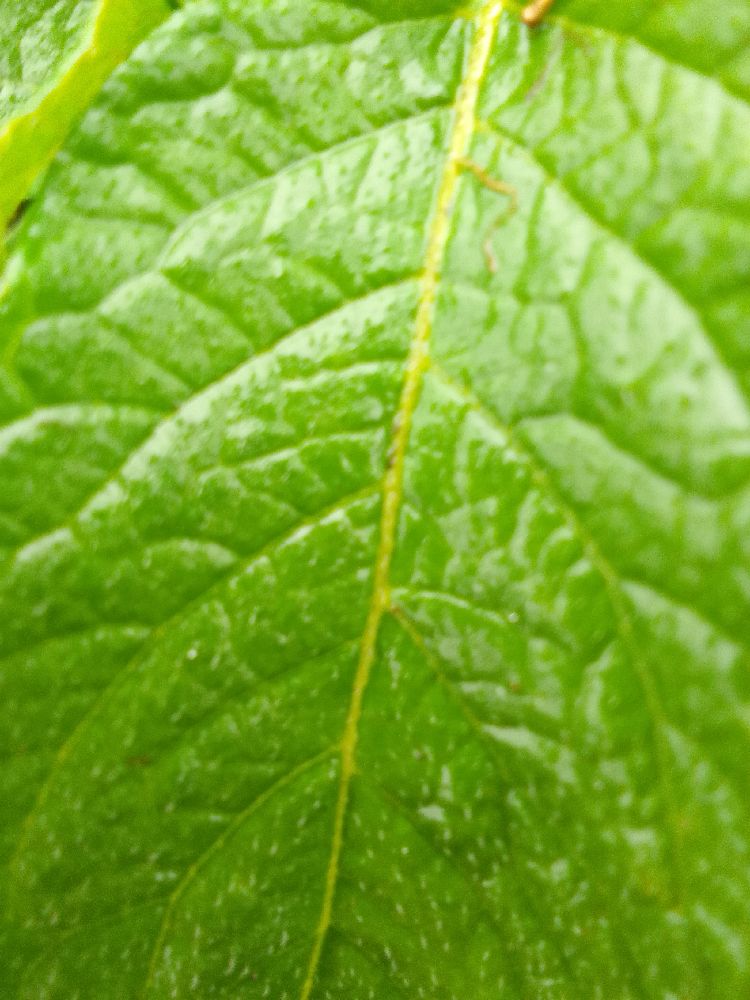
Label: Healthy